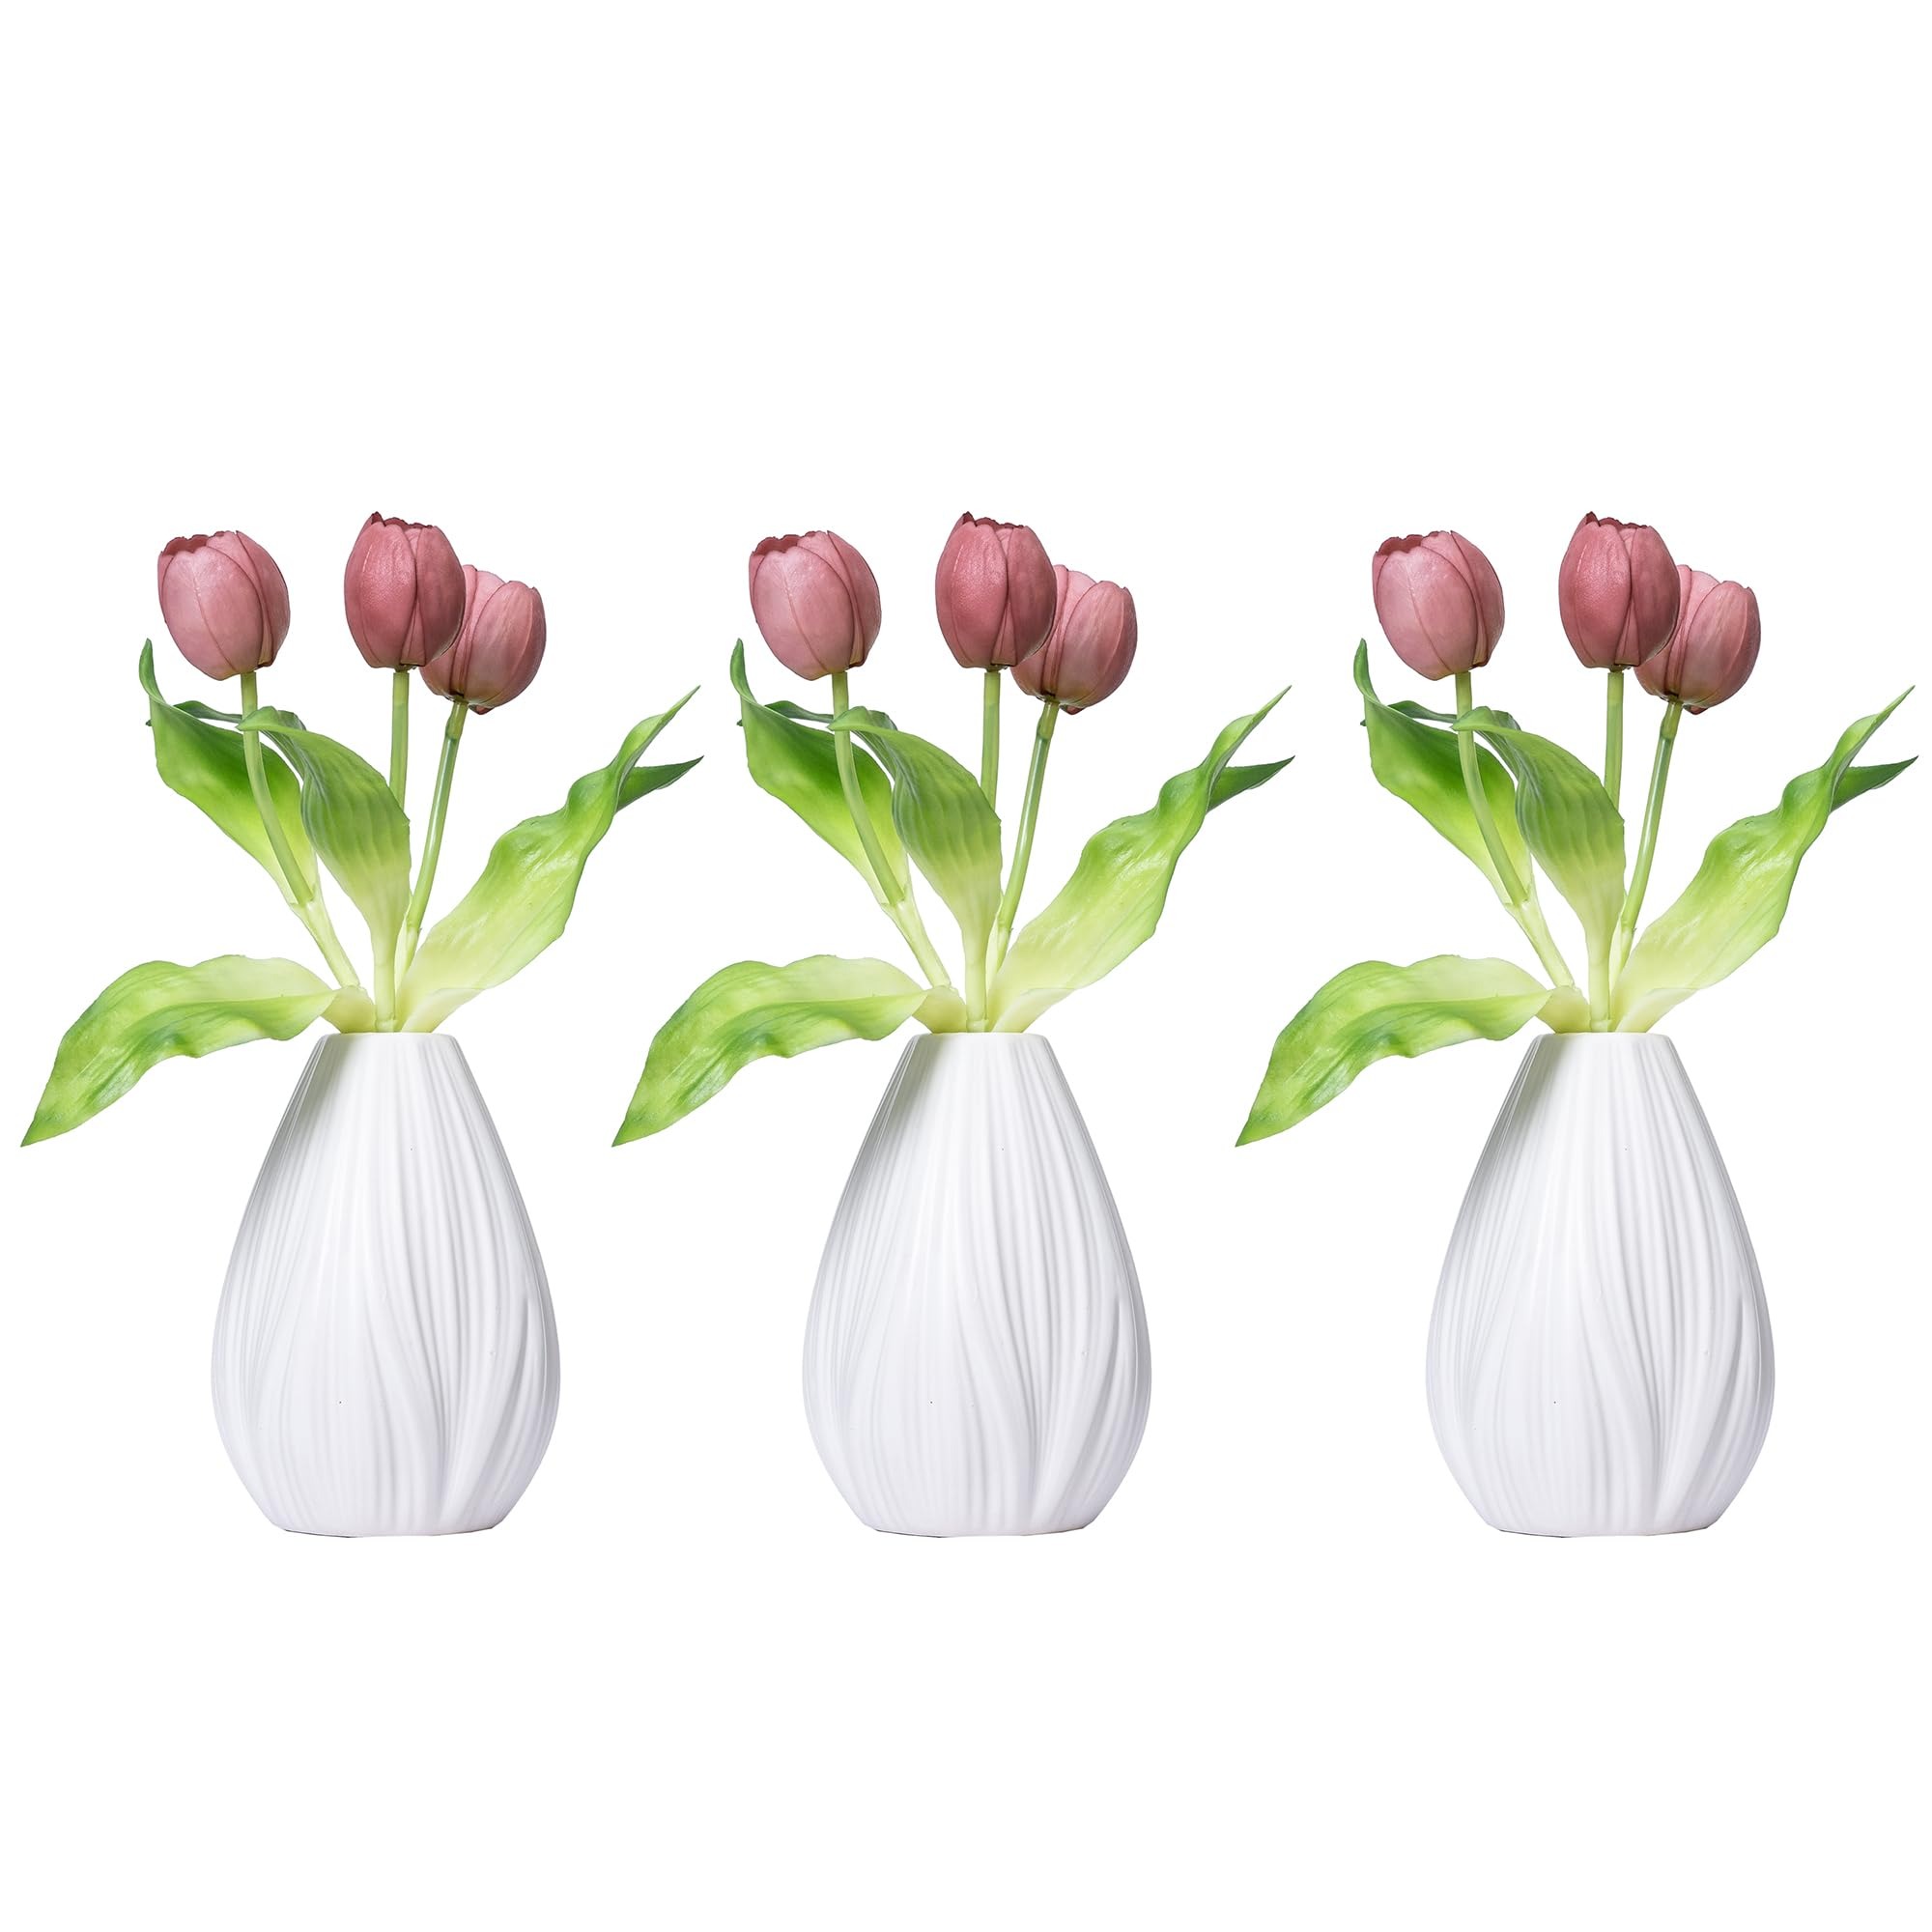
Item Name: 12" Pink tulips arrangement in a boho styled white ceramic vase - 3 pack
Bullet Point 1: Overall Product Dimensions: 7"x6"x12'';Measurements are from the bottom of the planter/vase furthest extended flower or leaf on the arrangement. Width dimensions are also calculated from each furthest outstretched dimension
Bullet Point 2: No Maintenance Required; No Watering. Looks full and fresh every day; wipe clean with a soft dry cloth. This first-quality permanent plant means the natural-looking beauty lasts forever.
Bullet Point 3: Vintage Real Touch: Not only do our flowers and trees look astonishingly real, they even feel real! Our Vintage Real Touch technology gives life to our plants and trees, offering an experience that is surprisingly authentic.
Bullet Point 4: REALISTIC LOOK: Artficial Tulips with the highest simulated shape and evenly colored detailed texture for achieved realistic look. Shape the Florals so that they match any aesthetic you are looking for.
Bullet Point 5: THE Vintage Home EXPERIENCE: Vintage Home is a brand with global recognition across the home interior world. Our collection is crafted with great attention - our lifelike plants and trees are intricately detailed and add to the decor of any room - so order now with total confidence!
Product Description: Experience the lifelike quality of our Real Touch 12" pink tulip arrangement. This 3-pack arrangement, complete with delicate petals and nestled in a stylish ceramic planter, radiates elegance in any setting. Perfect for home or office decor, it requires no maintenance and offers lasting charm and natural appeal.
Value: nan
Unit: None

Price: 79.5